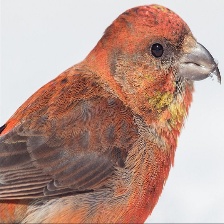
Species: RED CROSSBILL
Scientific name: LOXIA CURVIROSTRA